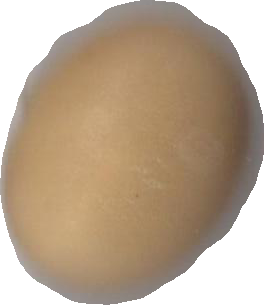
Variety: Grobogan